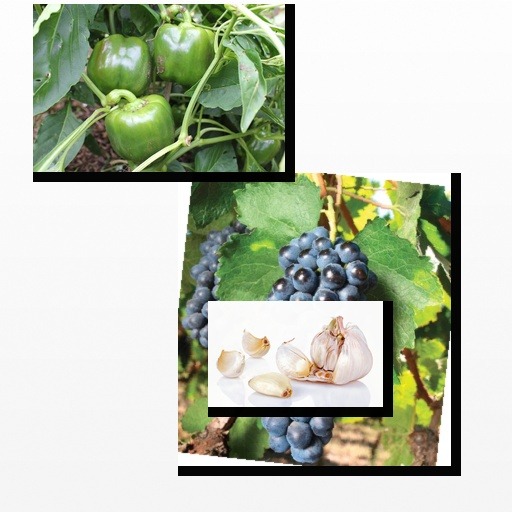
Food items: grapes, bell_pepper, garlic